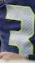
Number: 3